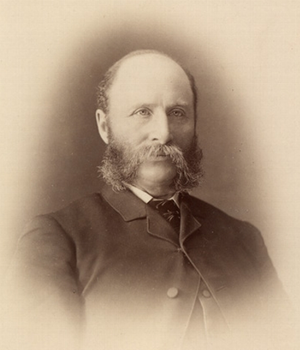
William Henry Clapperton, né le 27 janvier 1839 à Carleton et mort le 31 mai 1922 à Maria, est un homme politique québécois.
Bonaventure est une circonscription électorale provinciale du Québec située dans la région de la Gaspésie–Îles-de-la-Madeleine.